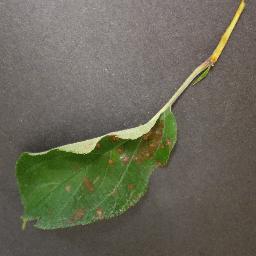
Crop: apple
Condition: cedar_rust